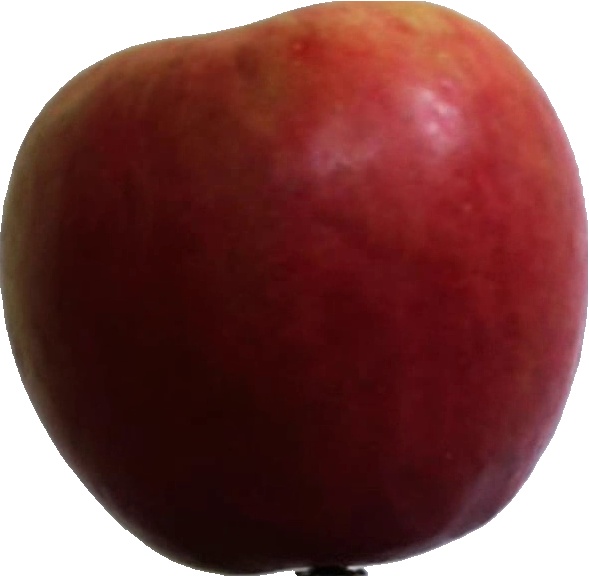
Label: apple_crimson_snow_1